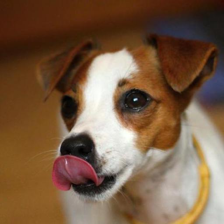
Label: animals